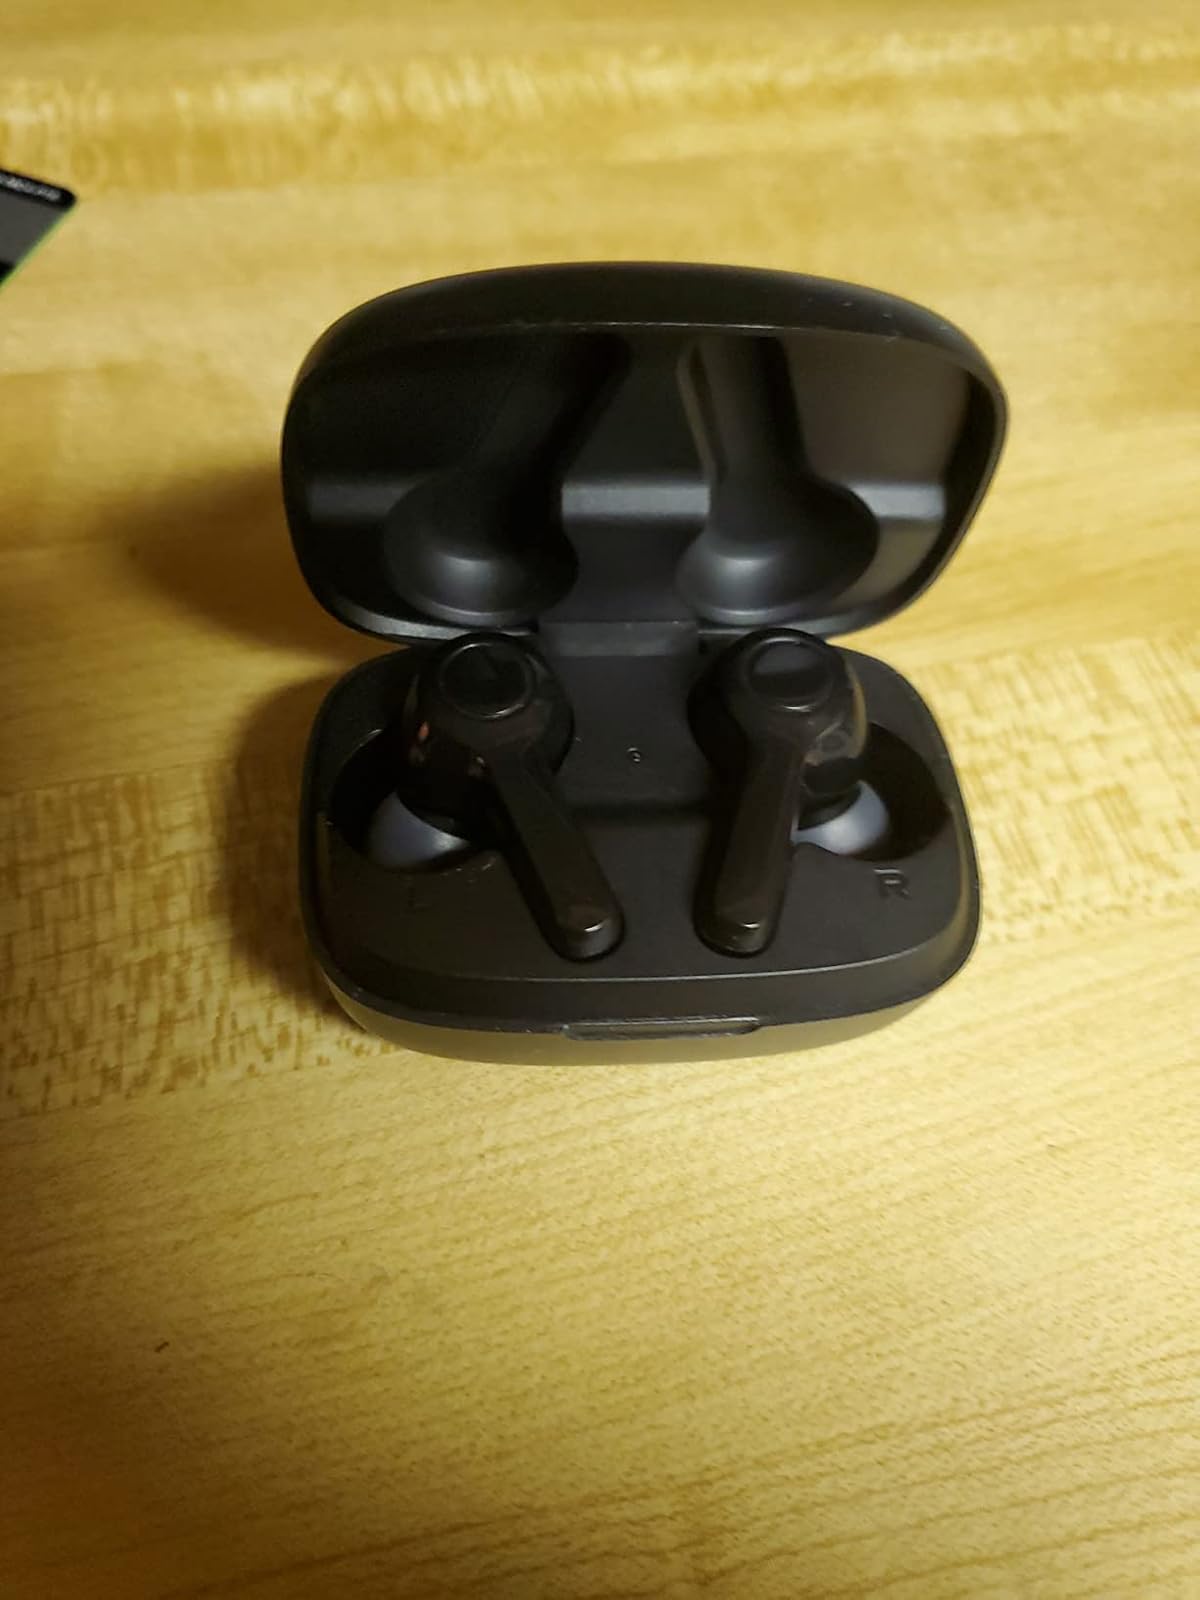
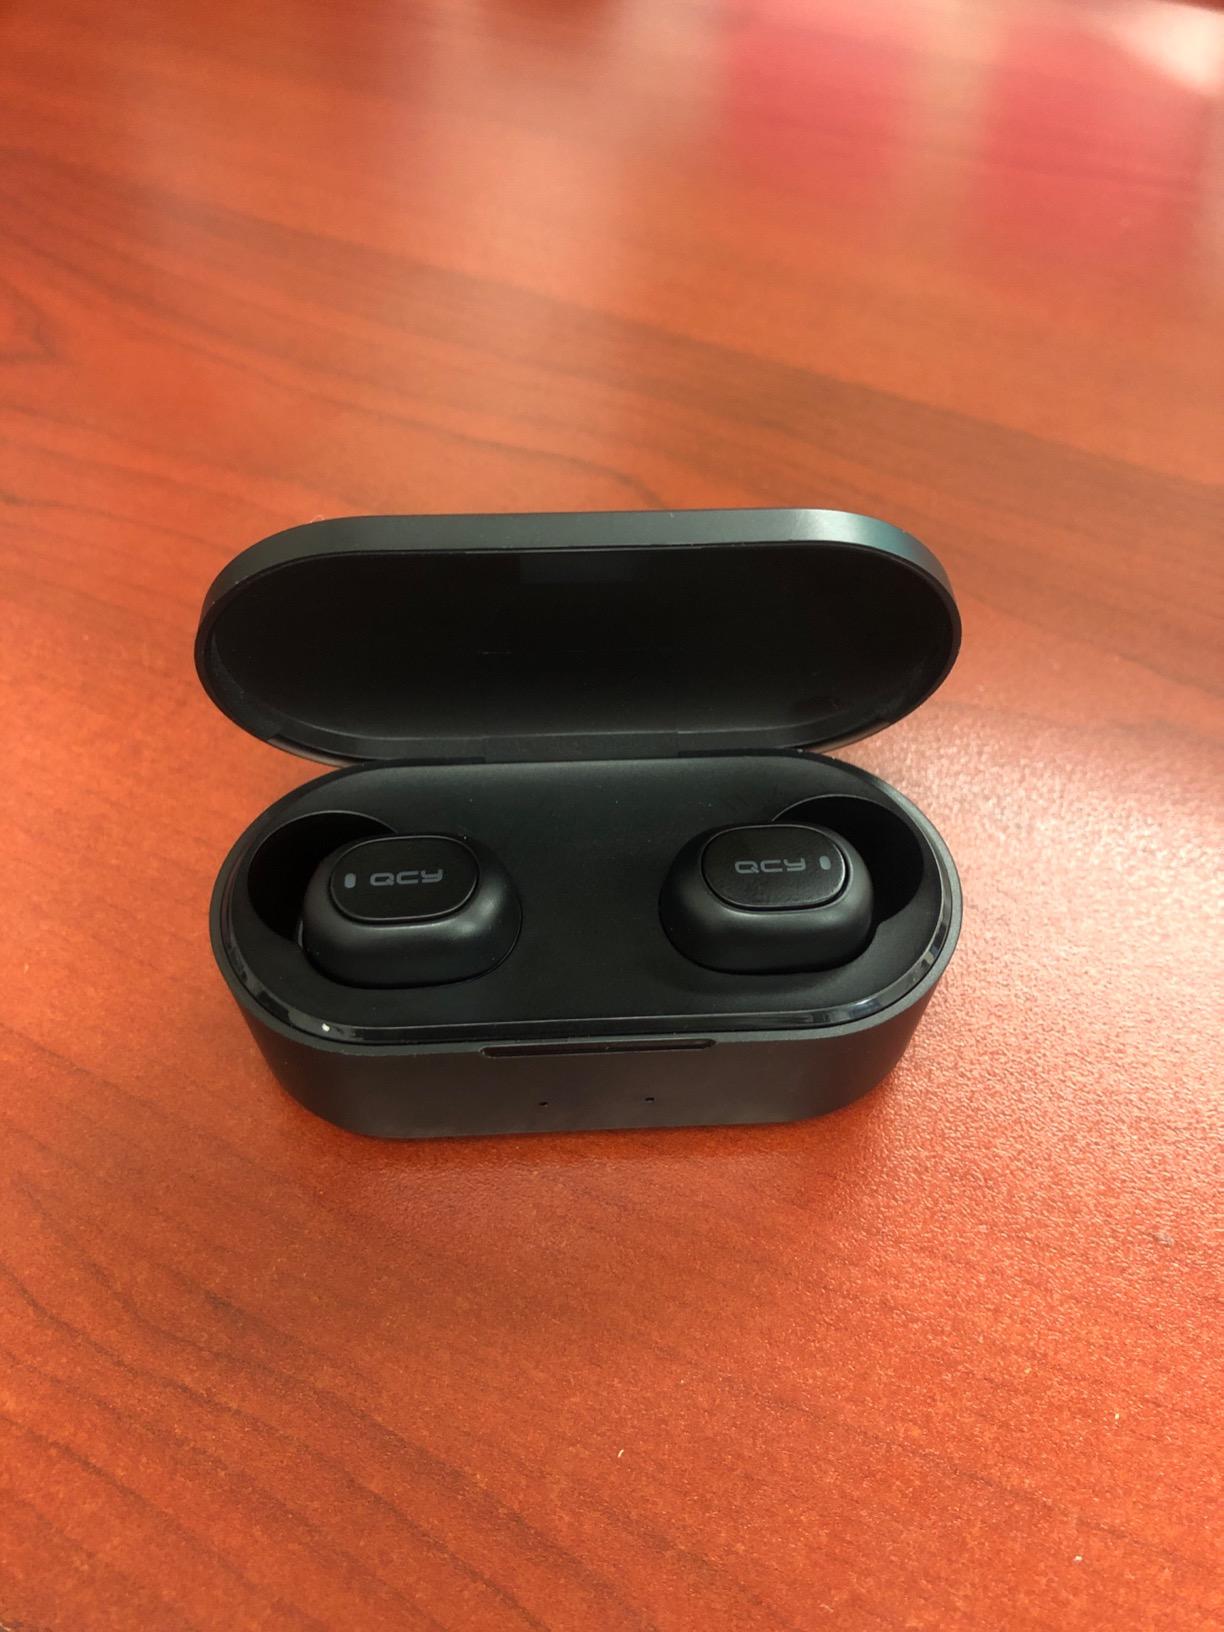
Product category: earbuds
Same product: no